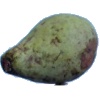
Label: Pear Stone 1